Musée de la Révolution française

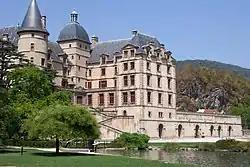
Museum, in the Château de Vizille

The Musée de la Révolution française (Museum of the French Revolution) is a departmental museum in the French town of Vizille, south of Grenoble on the Route Napoléon. It is the only museum in the world dedicated to the French Revolution.